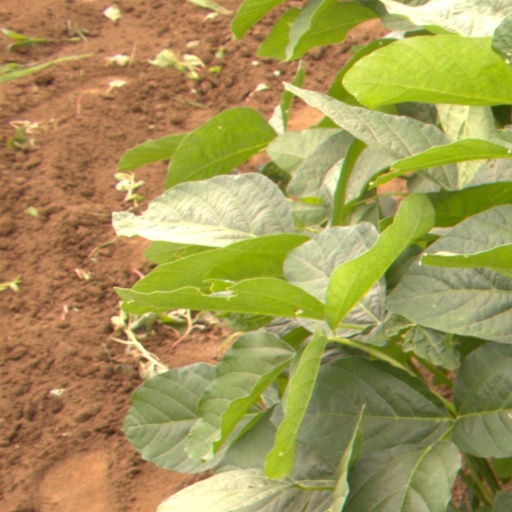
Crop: soybean